Bice Osei Kuffour

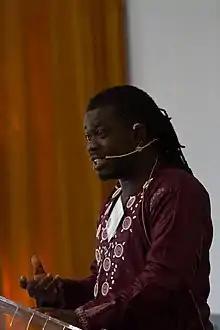
Bice Osei Kuffour

Bice Osei Kuffour (born 17 November 1981) is a Ghanaian hiplife musician, known popularly by the name Obour, which means "stone" in the Akan language. He is the immediate past president of the Musicians Union of Ghana, an umbrella group that unites all musicians in Ghana irrespective of genre. Bice Osei Kuffour contested the NPP primaries elections in the Asante Akyem South constituency as a parliamentary candidate. He was later appointed as secretary to the NPP 2020 Campaign Ashanti Region Advertising Committee. Obour is an alumnus of the University of Ghana, the US International Visitor Leadership Programme, Aspen Global Leadership Network, and African Leadership Initiative of West Africa. He was the youngest recipient of the State Grand Medal Honour given by President J. A Kufuor in 2008. He is a social activist who doubles as a National Road Safety Ambassador; W.H.O Tuberculosis Ambassador